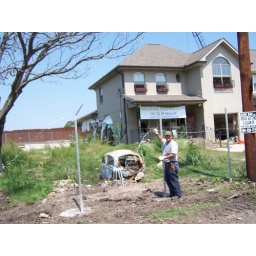
Building a fence around the 17th street canal break. Note the sign that the poor homeowner posted.